Weezer

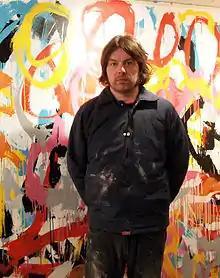
Mikey Welsh, pictured in 2010, played bass for Weezer from 1998 until 2001.

Weezer completed the "Pinkerton" tour in mid-1997 and went on hiatus. Wilson returned to his home in Portland, Oregon to work on his side project, the Special Goodness, and Bell worked on his band Space Twins. In 1998, Sharp left Weezer due to differences with the band members. He said of his departure: "I certainly have my view of it, as I'm sure everybody else has their sort of foggy things. When you have a group that doesn't communicate, you're going to have a whole lot of different stories." Sharp's departure left Cuomo and Wilson as the two remaining original members.